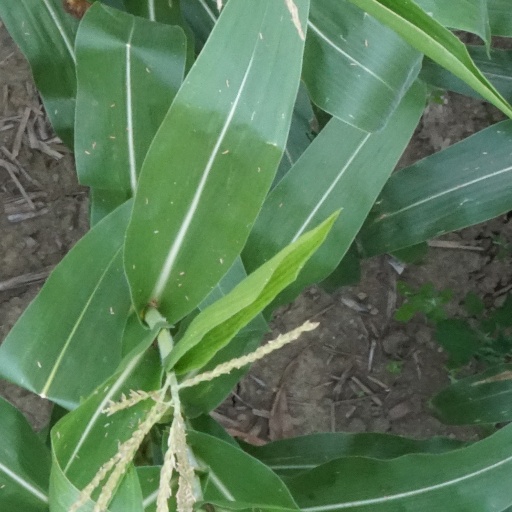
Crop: maize; corn